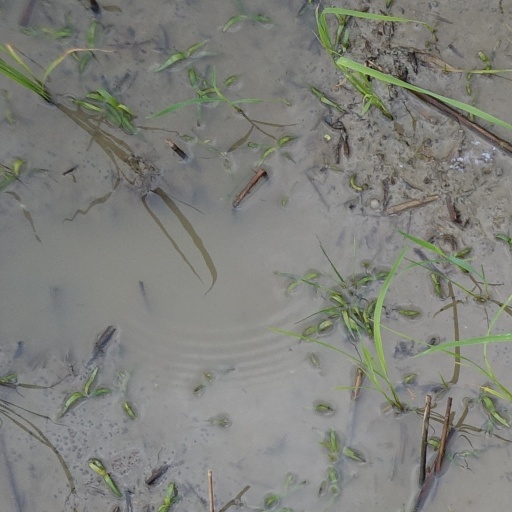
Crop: rice